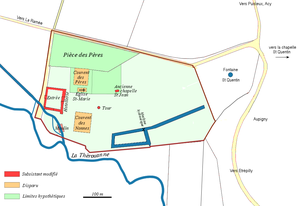
Plan supposé du prieuré à la fin du Moyen Âge.
Le prieuré de Fontaines-les-Nonnes est un ancien prieuré de l'ordre de Fontevrault, fondé au XIIᵉ siècle et situé au nord de Meaux, dans la région Île-de-France.